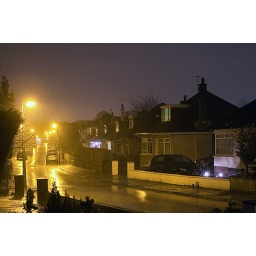
This is the sharp version. Check-out the wall bottom right, and the car under the light.